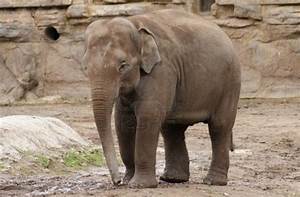
Label: elefante